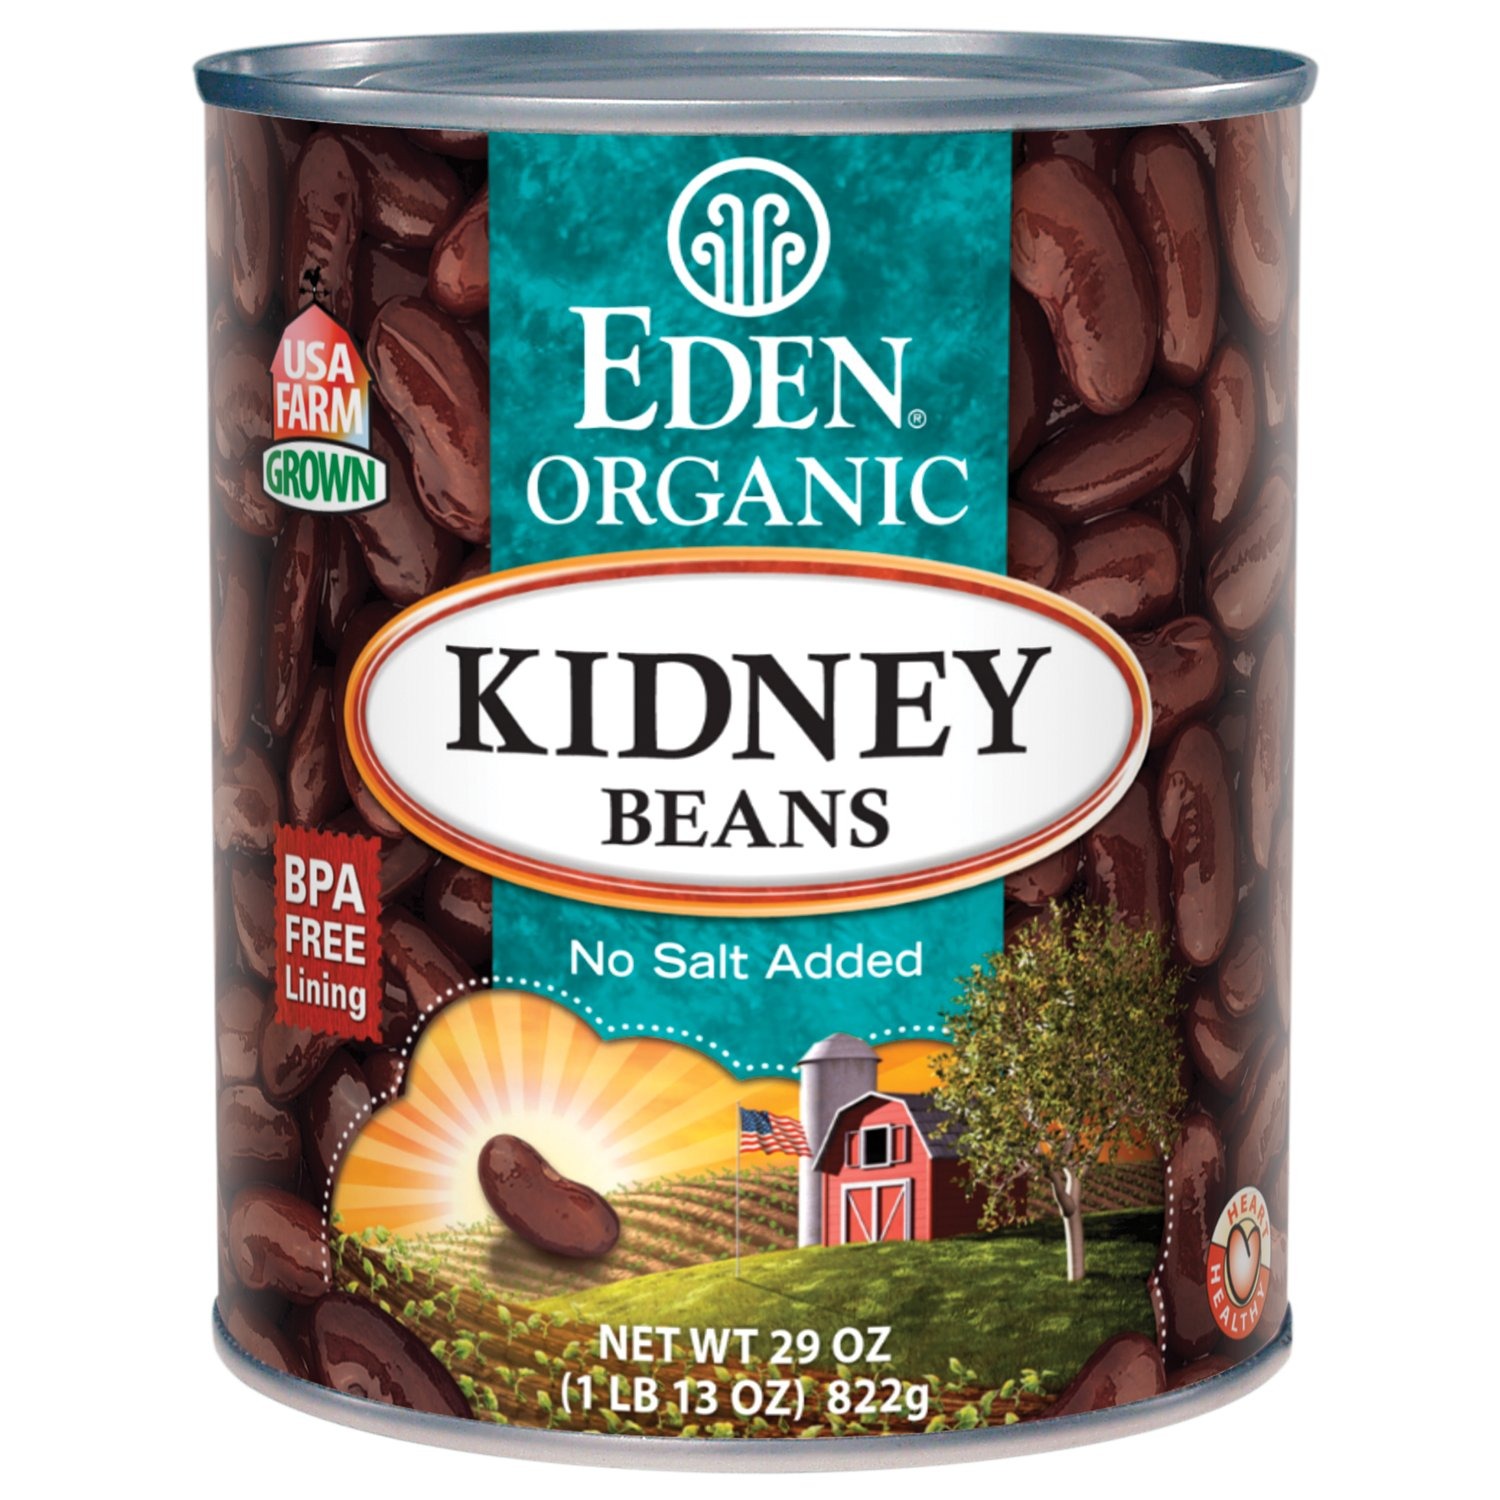
Item Name: Eden Kidney (Dark Red) Beans, Organic, 29-Ounce (Pack of 6)
Value: 174.0
Unit: oz

Price: 6.49